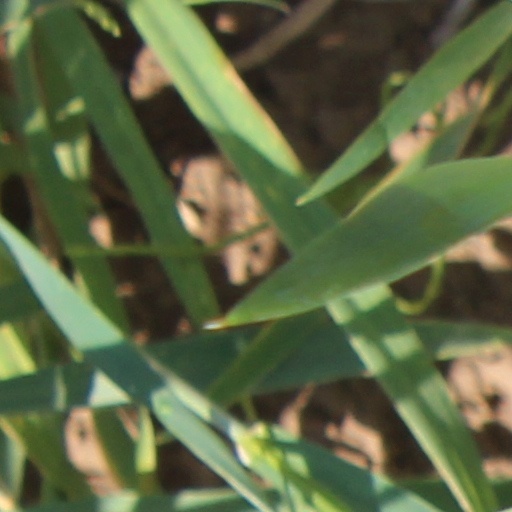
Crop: wheat